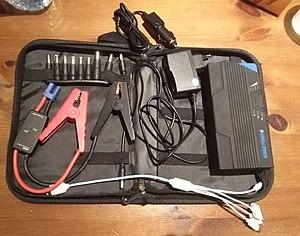
Batterie Nomad Power 15 et ses accessoires, utilisée pour la 2e WikiExpédition dans le Jura par la Cabale lyonnaise.